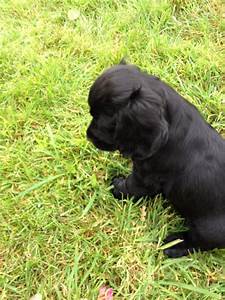
Label: dog